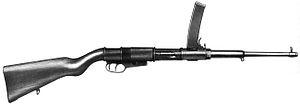
Relativement encombrant, le pistolet-mitrailleur OVP était cependant assez précis. Sa grande cadence de tir permettait de fournir un feu nourri au besoin. Il était cependant assez coûteux à produire.